Cascade Lakes Scenic Byway

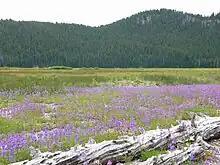
Sparks Meadow in July, 2005

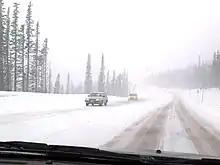
The byway in winter

The Cascades Lakes Scenic Byway (Forest Route 46) is a National Scenic Byway in central Oregon in the United States. It runs for in the rugged country of Deschutes and Klamath counties on the east side of the Cascade Range. It offers particularly good views of Mount Bachelor, Broken Top, and the Three Sisters (Oregon) mountains and provides access to many recreational facilities in central Oregon. The route is so named because it weaves past a number of small natural lakes along the Cascades as well as several reservoirs on the upper Deschutes River.